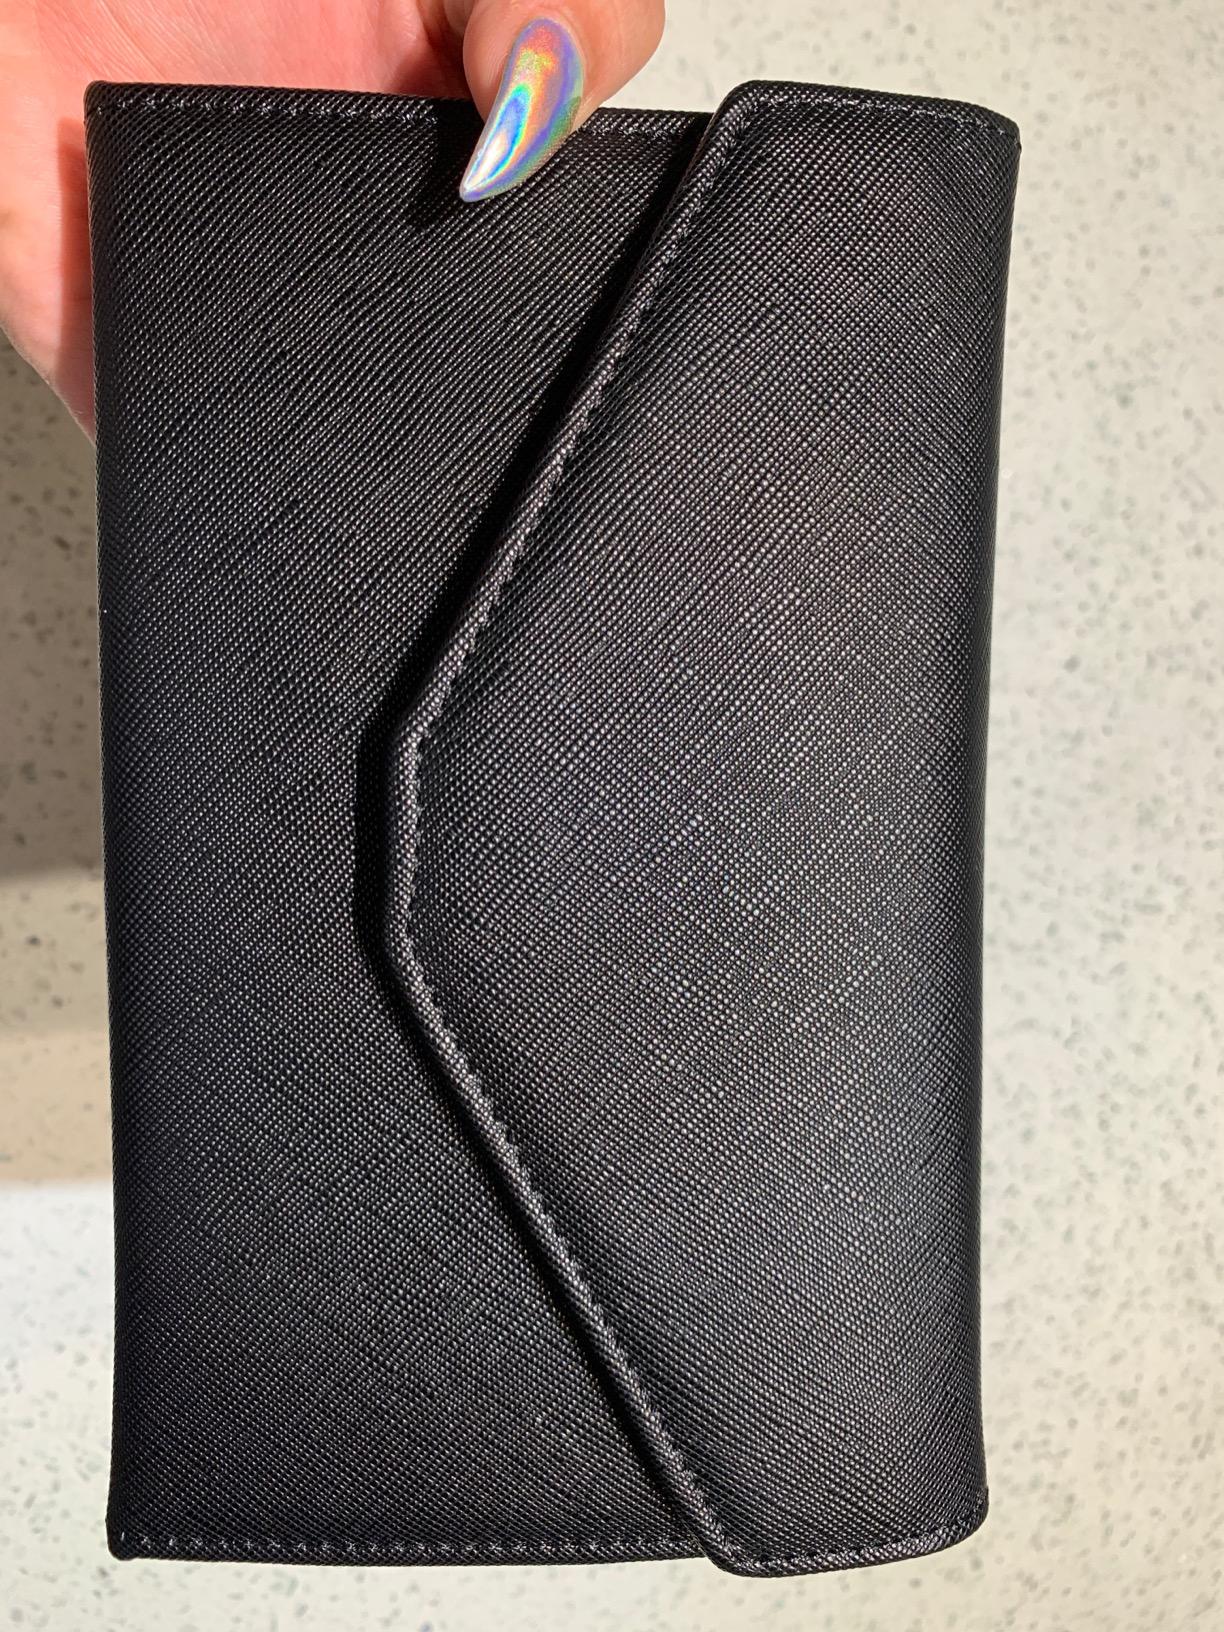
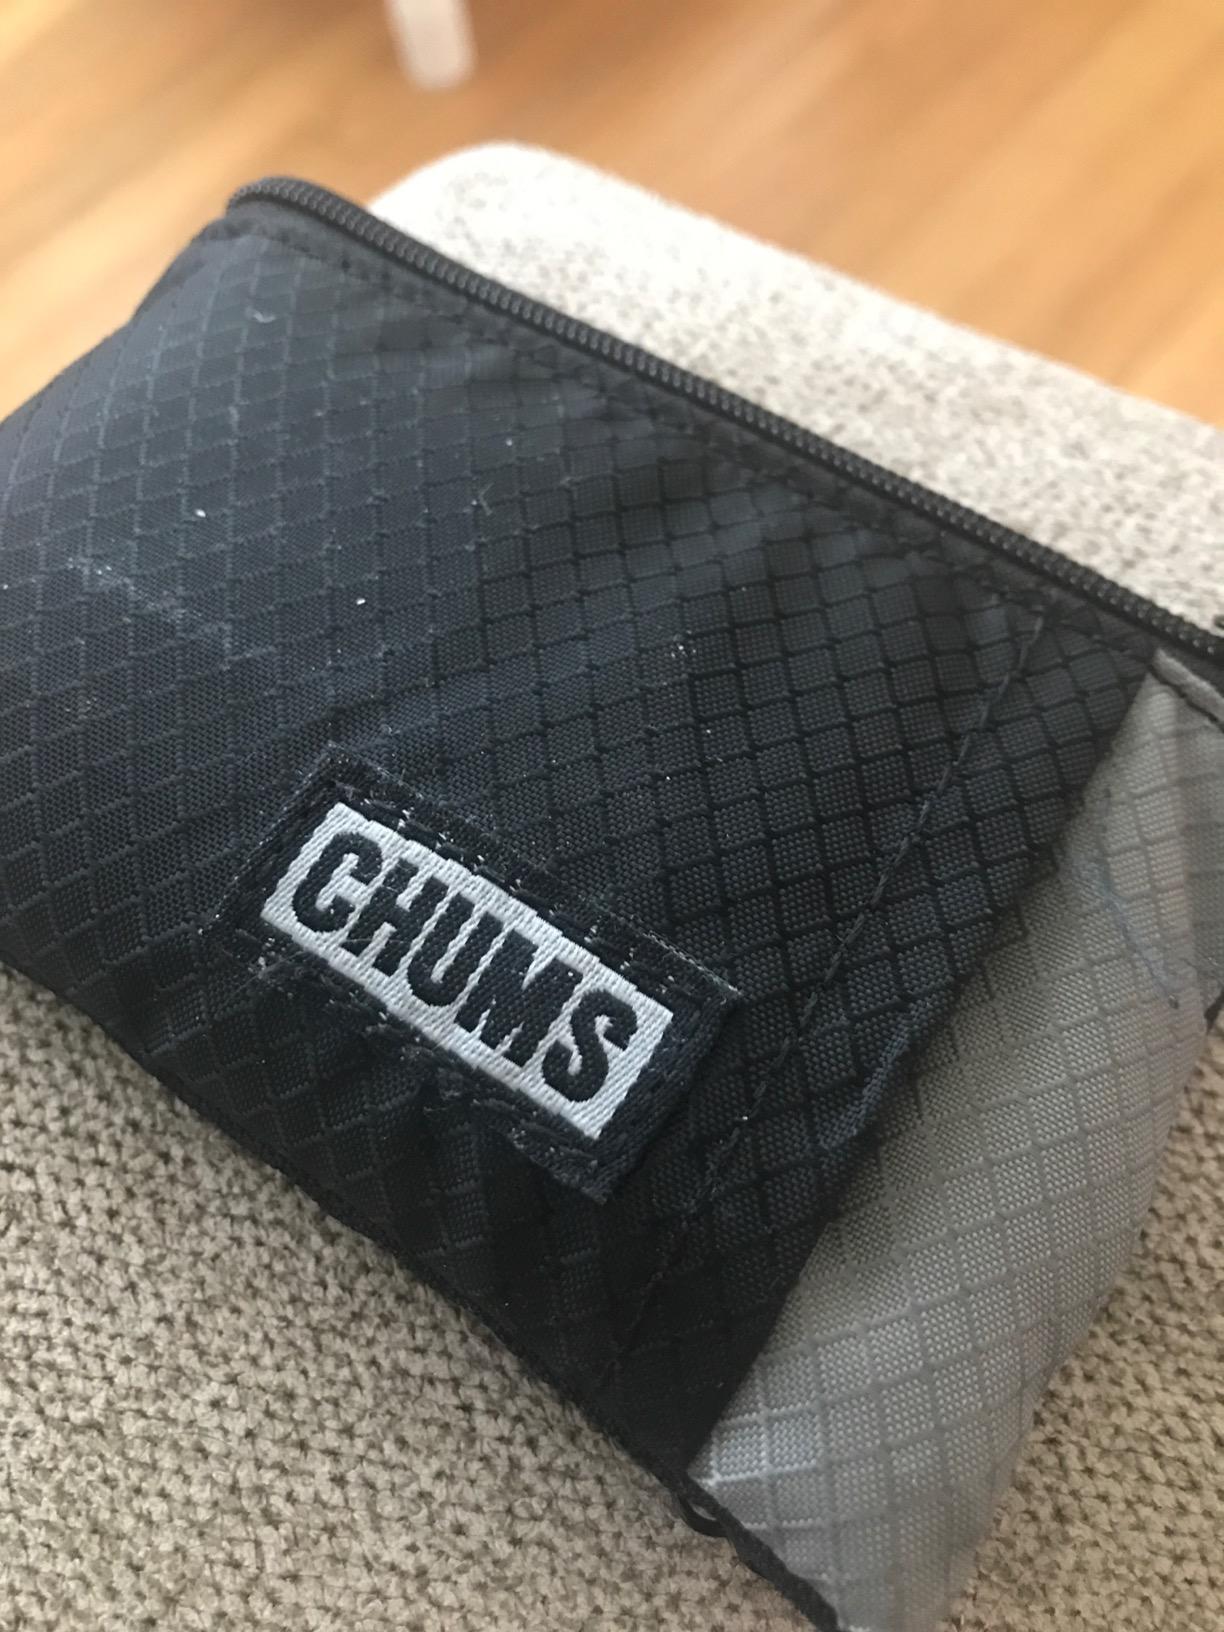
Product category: accessories_wallet
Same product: no